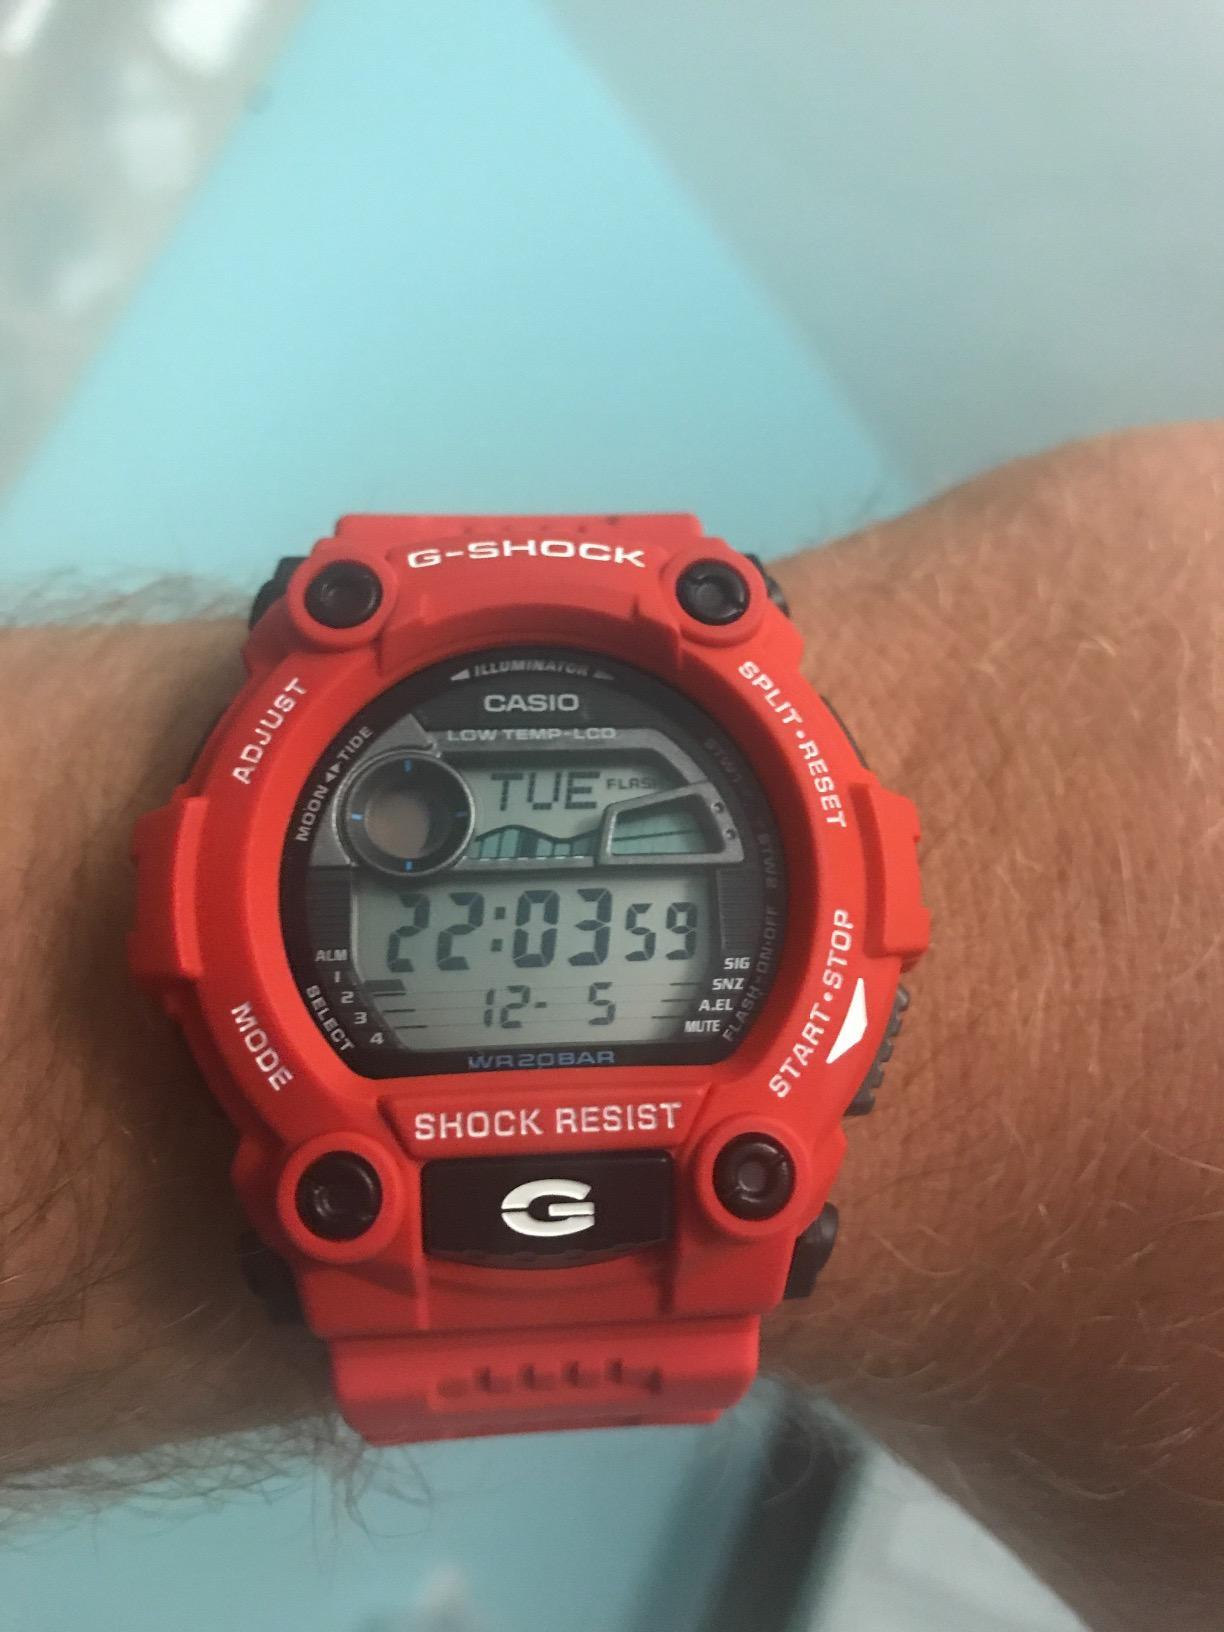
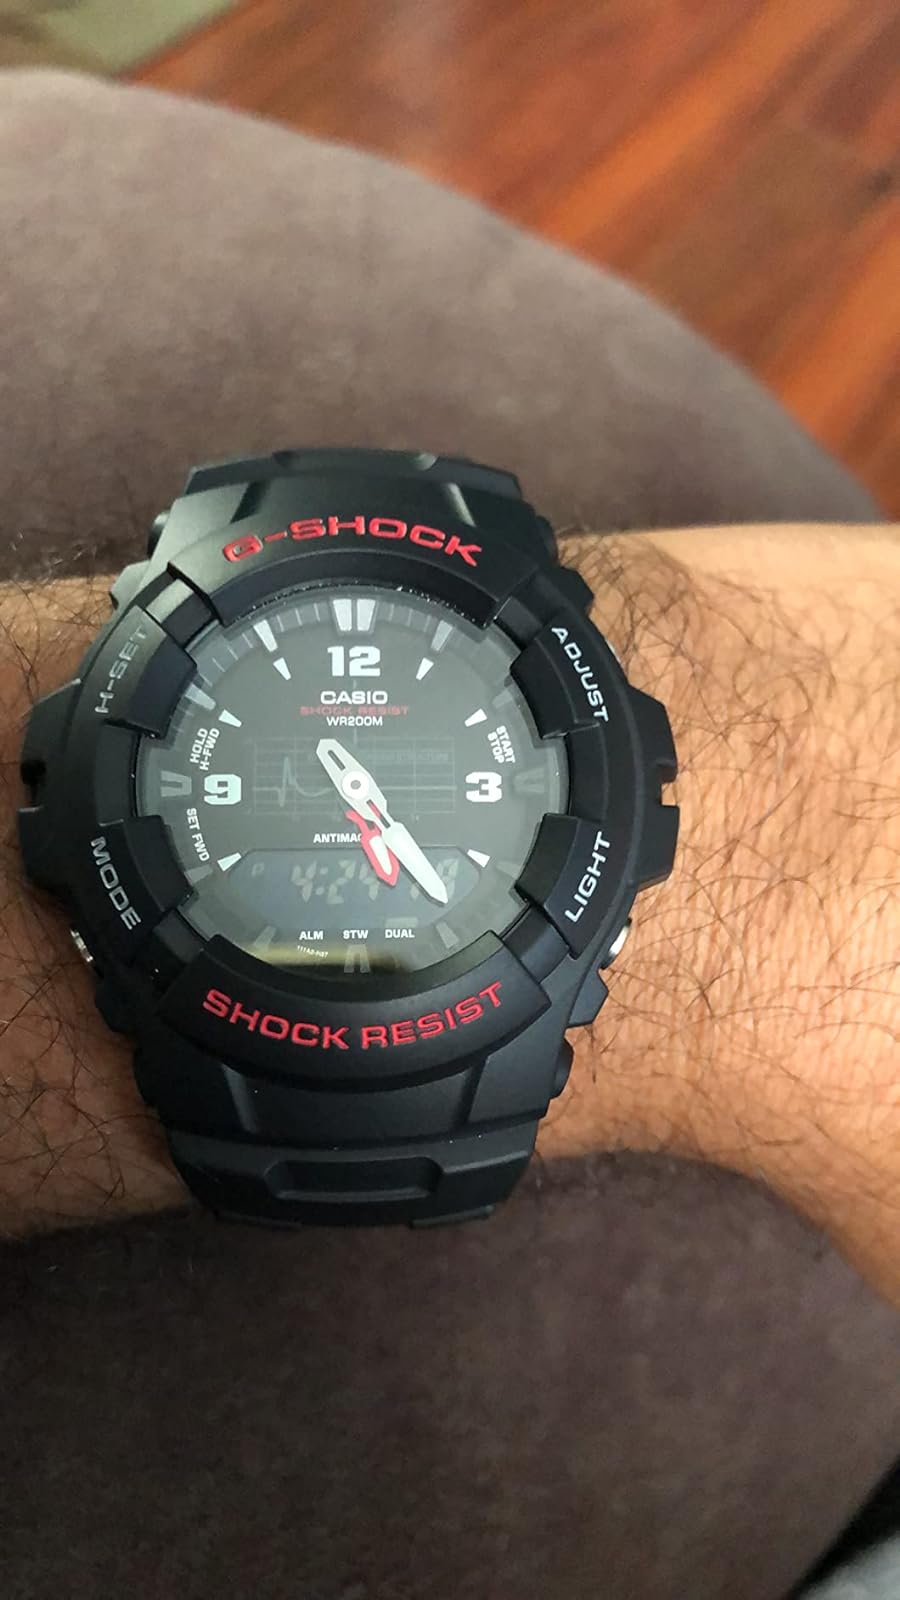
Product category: accessories_watch
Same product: no